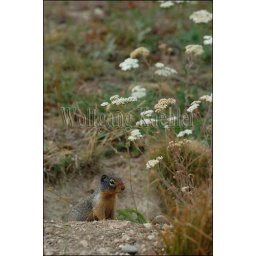
Usa, idaho, near sandpoint, schweitzer mountain resort, richardsons ground squirrel